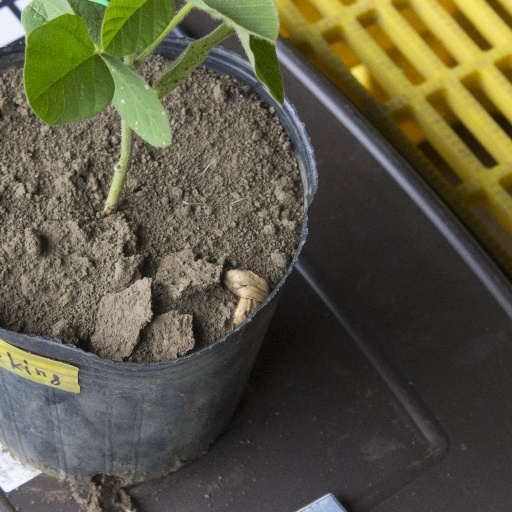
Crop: soybean